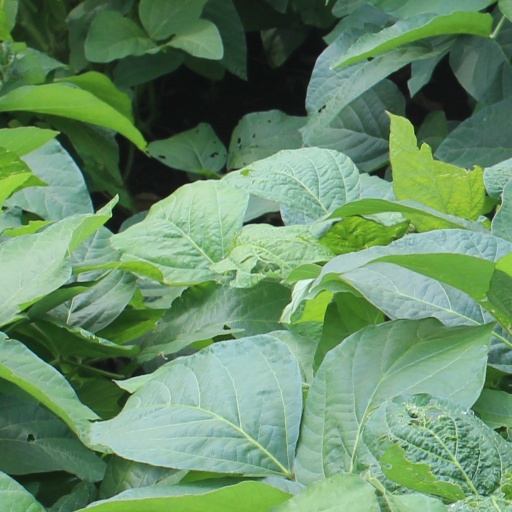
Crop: soybean